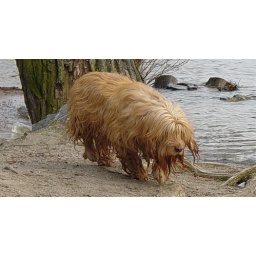
a very damp dog came walking by